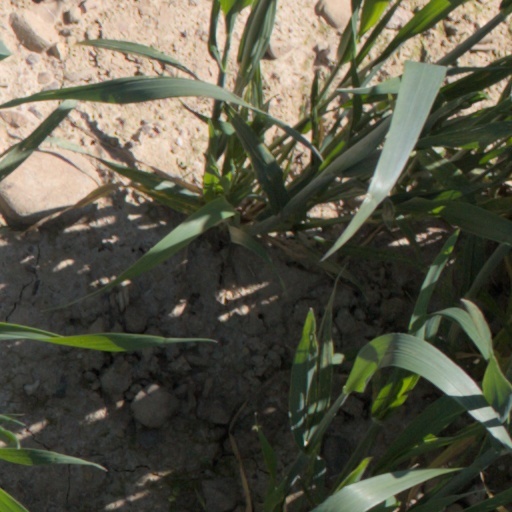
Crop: wheat